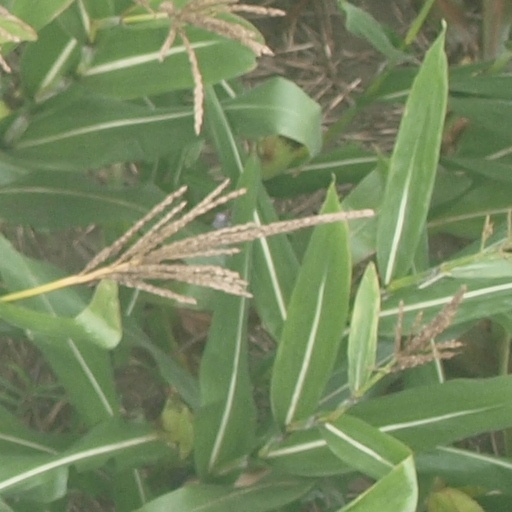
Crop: maize; corn